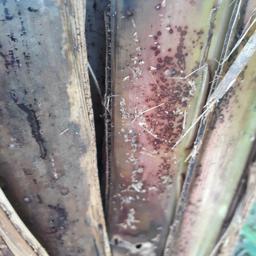
Label: PSEUDOSTEM WEEVIL